Echinoplectanum chauvetorum

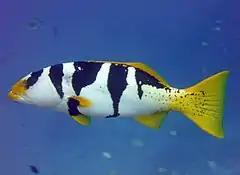
The black-saddled coral grouper "Plectropomus laevis" is the host of "Echinoplectanum chauvetorum"

The black-saddled coral grouper "Plectropomus laevis" is the type-host of "Echinoplectanum chauvetorum". The type-locality is the coral reef off Nouméa, New Caledonia.